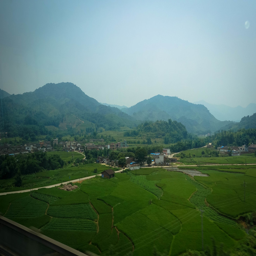
the rice fields and mountains